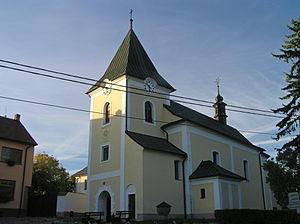
Heřmanov est une commune du district de Žďár nad Sázavou, dans la région de Vysočina, en Tchéquie. Sa population s'élevait à 213 habitants en 2019.